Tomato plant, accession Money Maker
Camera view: tilt-top (135 deg); turntable rotation: 60 degrees
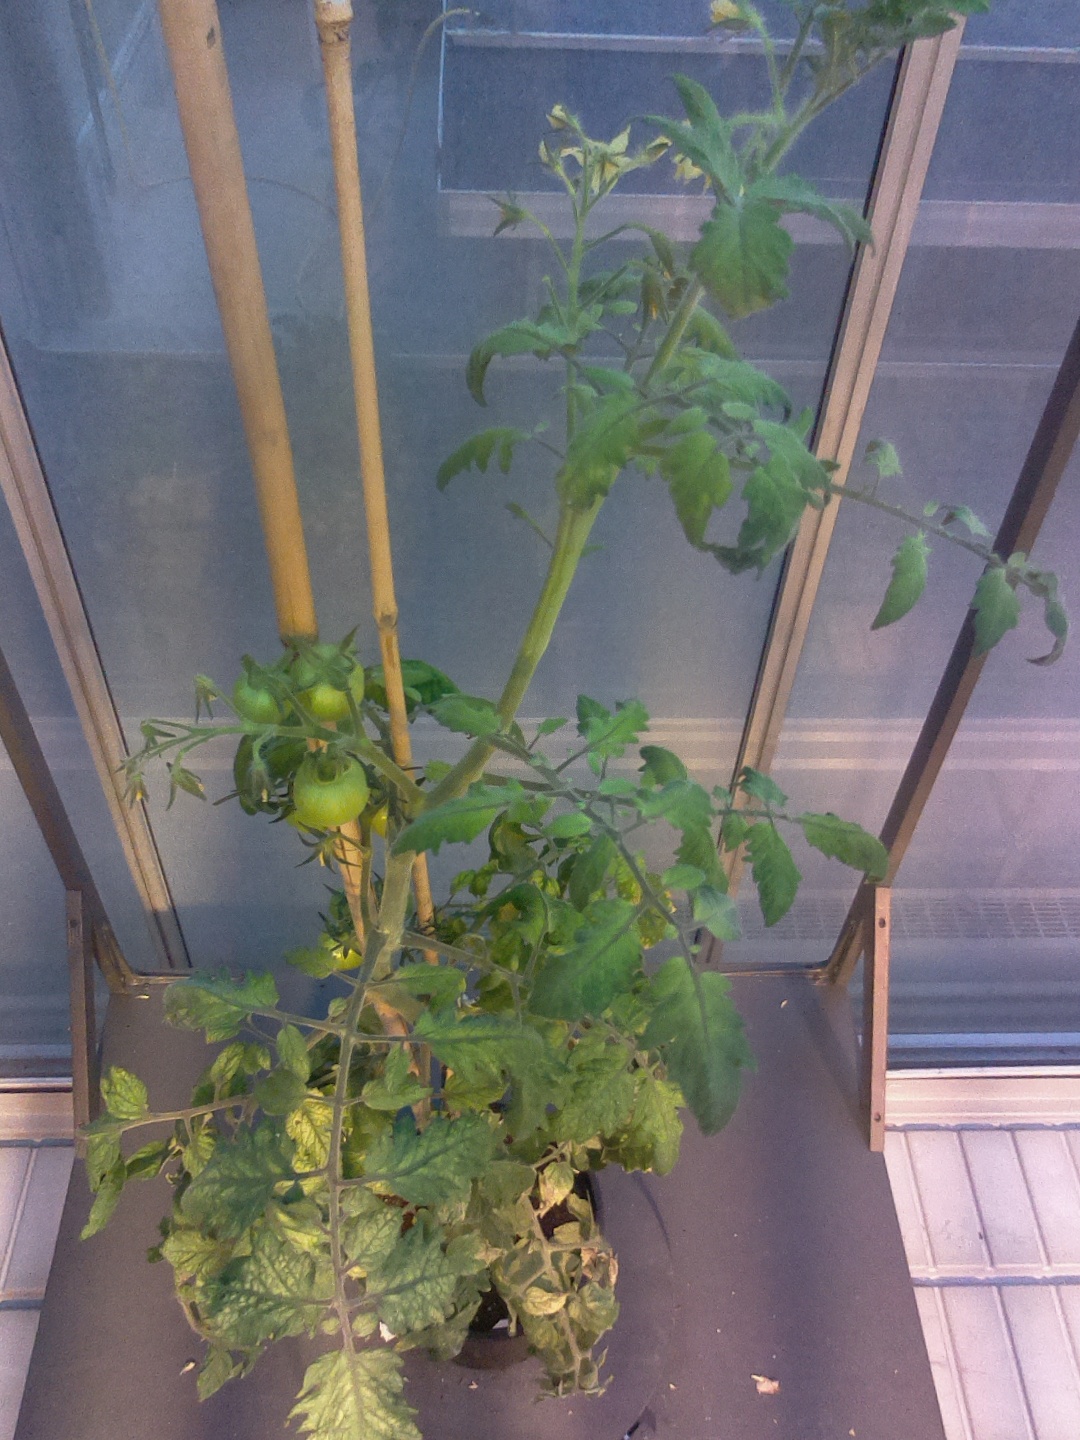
BBCH growth stage 73: 30%-40% of final fruit size